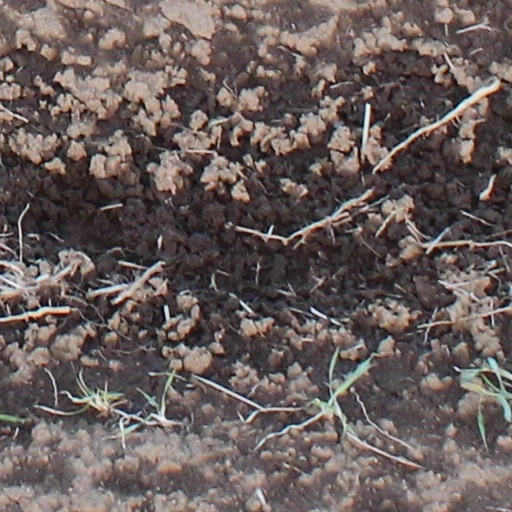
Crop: wheat